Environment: real
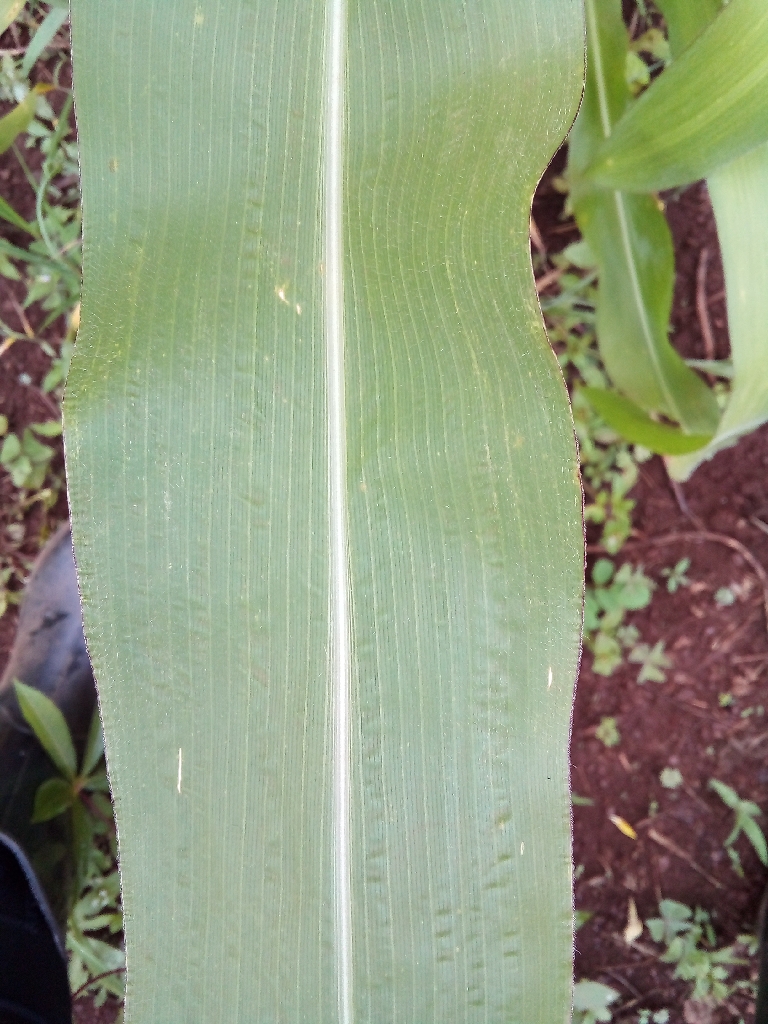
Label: healthy